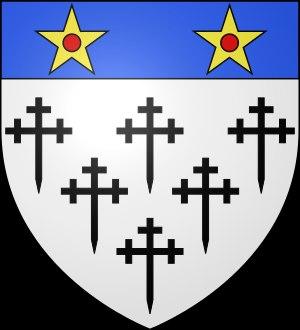
Le titre de comte de Lincoln a été créé huit fois dans la pairie d'Angleterre, la dernière depuis 1572.
Le titre de duc de Newcastle-upon-Tyne fut créé à trois reprises dans les pairies d'Angleterre et de Grande-Bretagne. Le titre de duc de Newcastle-under-Lyne ne fut créé qu'une seule fois. Il s'écrit bien Lyne bien qu'il soit nommé d'après Newcastle-under-Lyme.